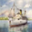
Label: ship